LongHorn Steakhouse

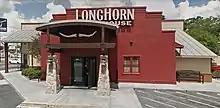
A LongHorn Steakhouse in Savannah, Georgia

The restaurant is best known for its variety of steak, including its "Flo's Filet". In addition to steak, the menu features ribs, chicken, salmon, lobster, shrimp, and salads. Appetizers include their "Texas Tonion" and "Wild West Shrimp," alongside a selection of side dishes. LongHorn Steakhouse offers a full bar with draft and bottled beer, wine, and several signature margaritas. A lunch menu is available, featuring soups, salads, sandwiches, and hamburgers.